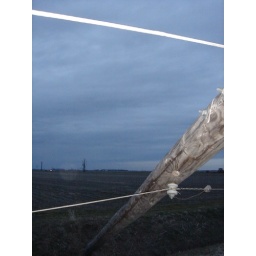
This pole was bent over the road, this is the view from the car window.